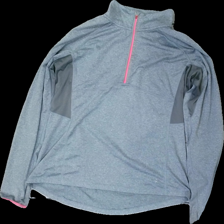
View: front
Type: Top
Category: Ladies
Brand: H&M
Colors: Grey, Pink
Material: 100% polyester
Cut: Regular
Season: All
Trend: Sports
Damage location: top center
Damage 2 location: top center
Price range: <50
Recommended usage: Export
Description: grå träningströja med dragkedja, nopprig muffar armar